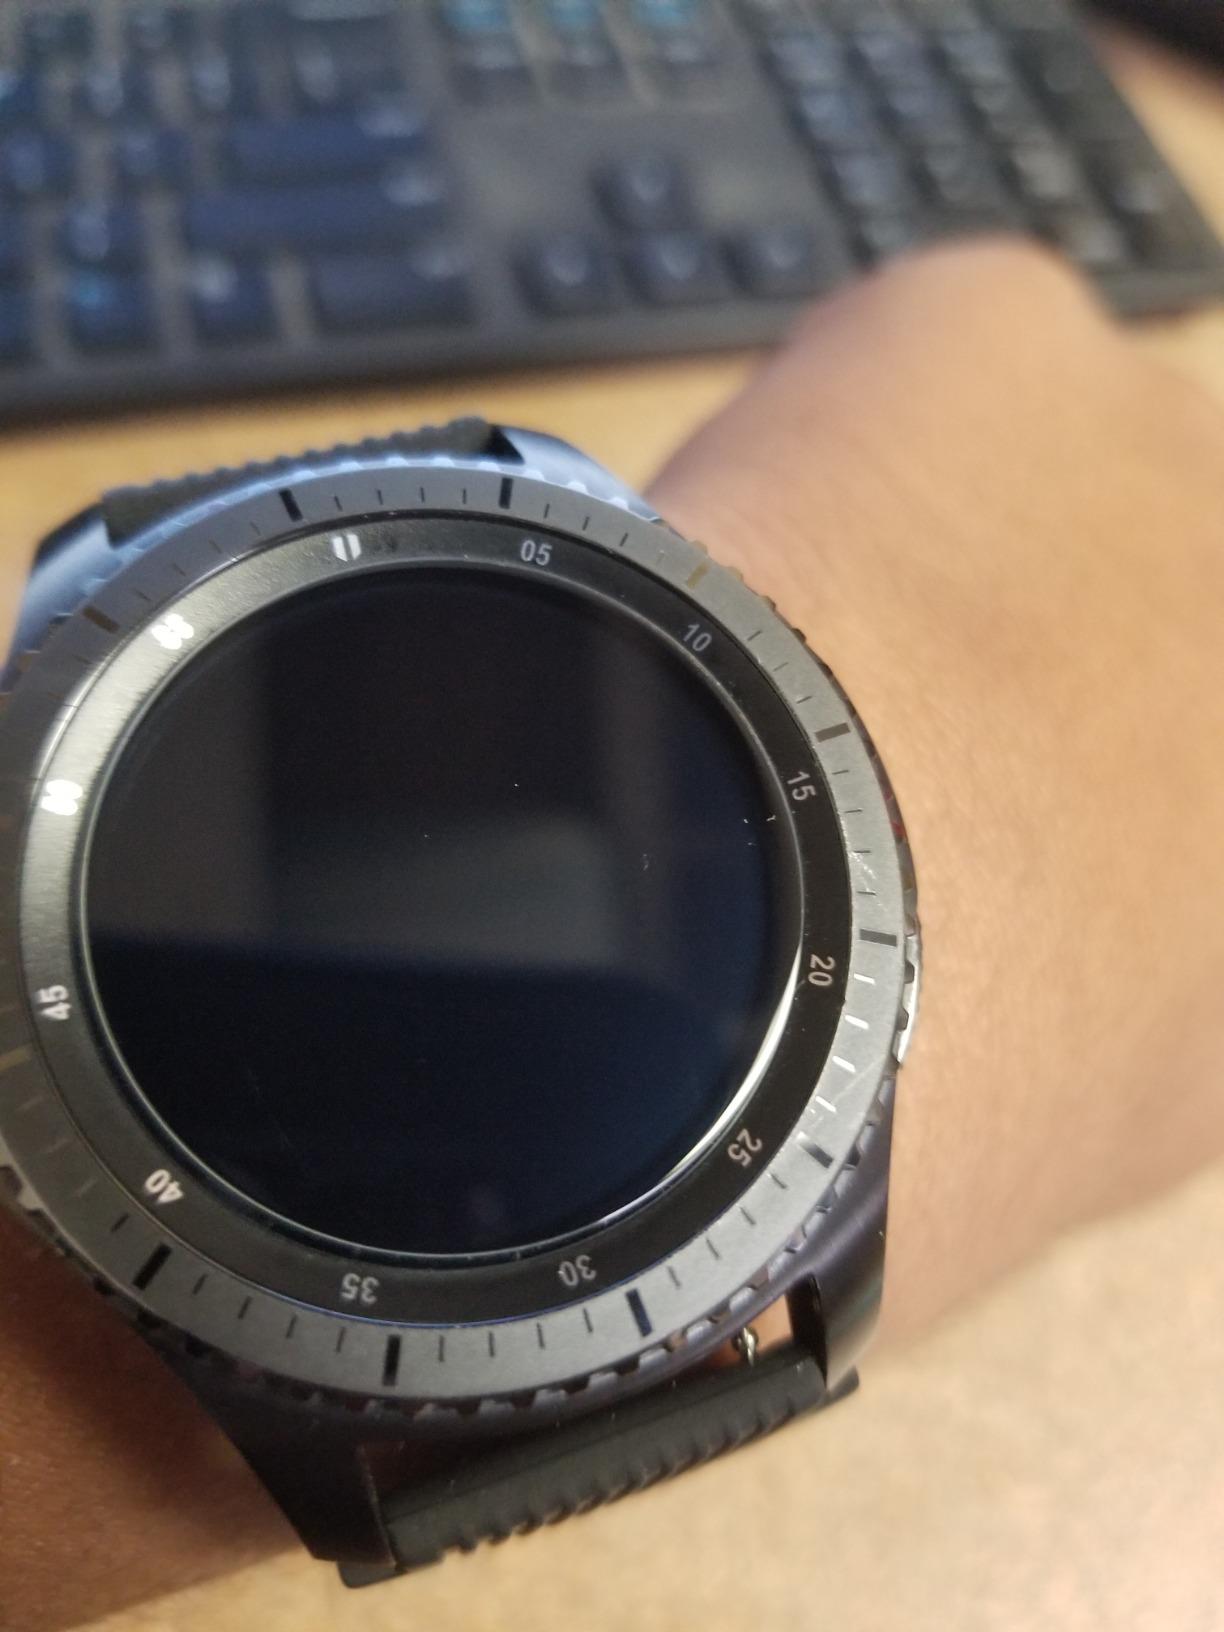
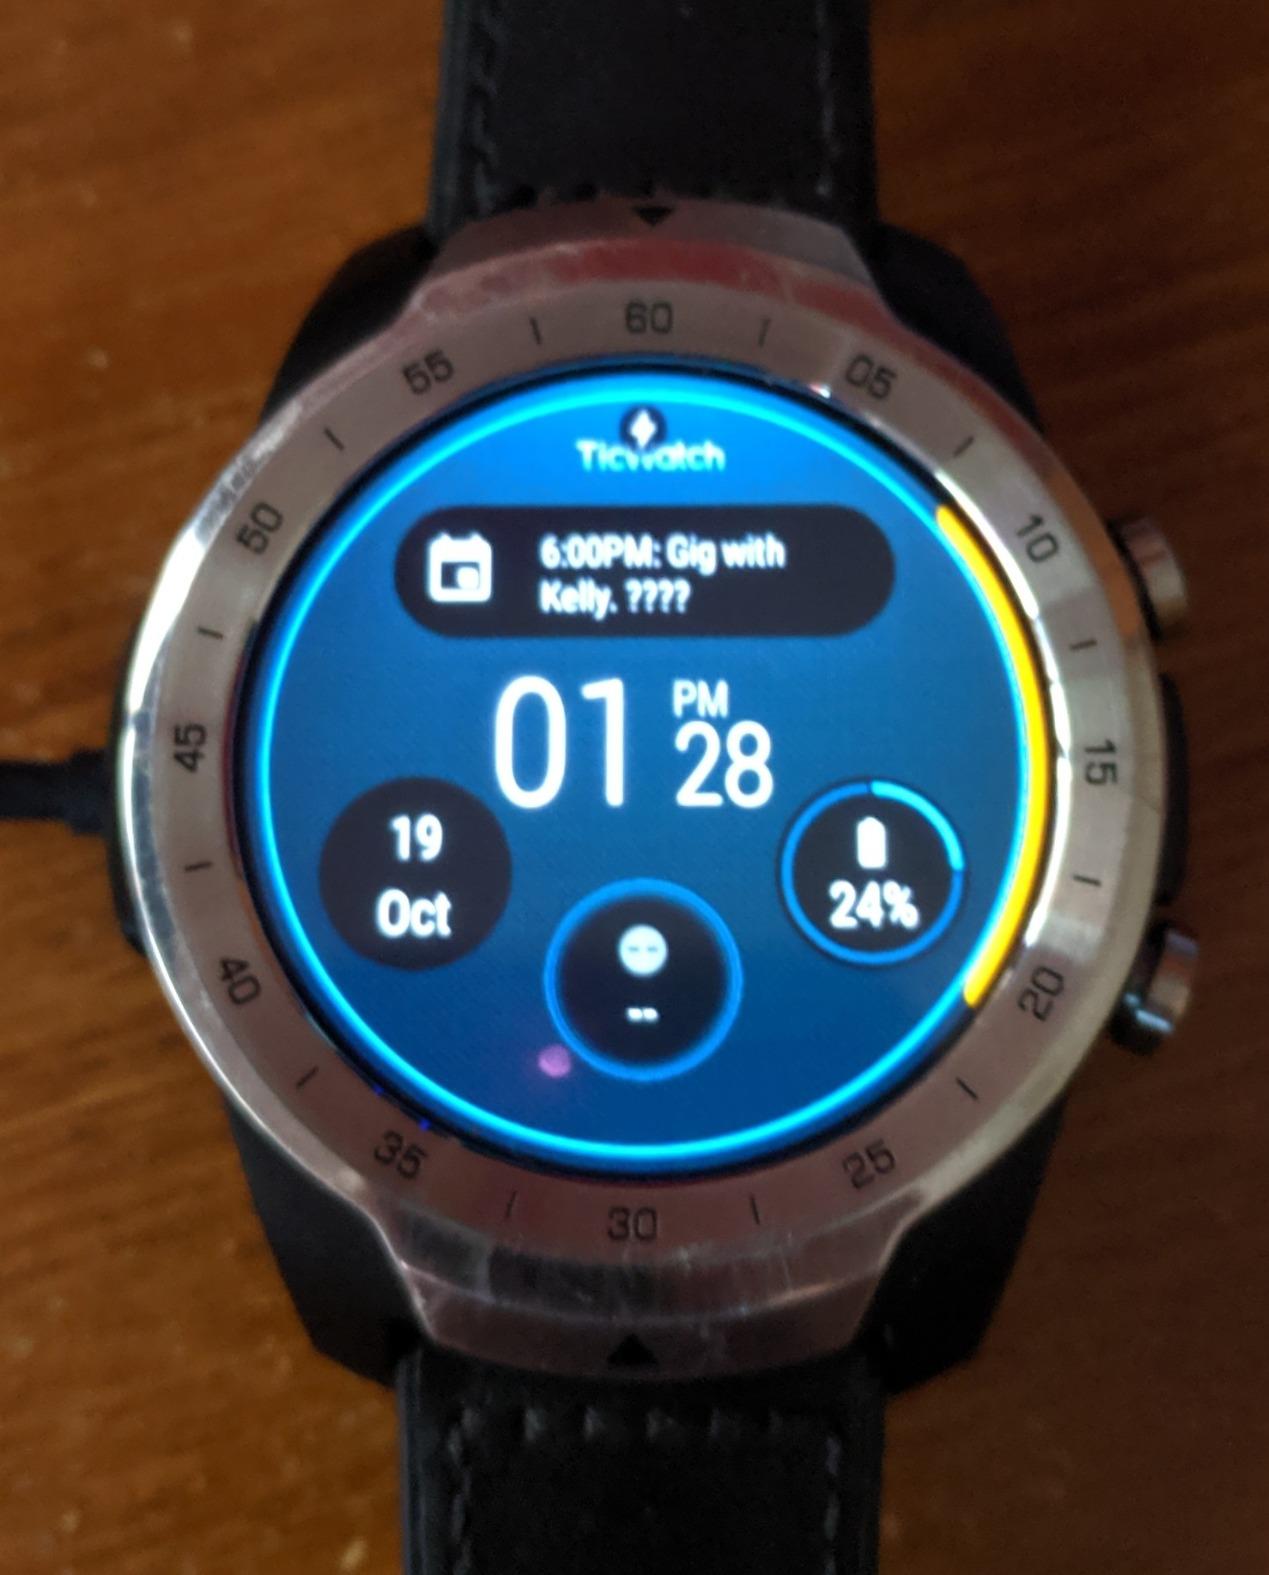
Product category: smartwatch
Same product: no